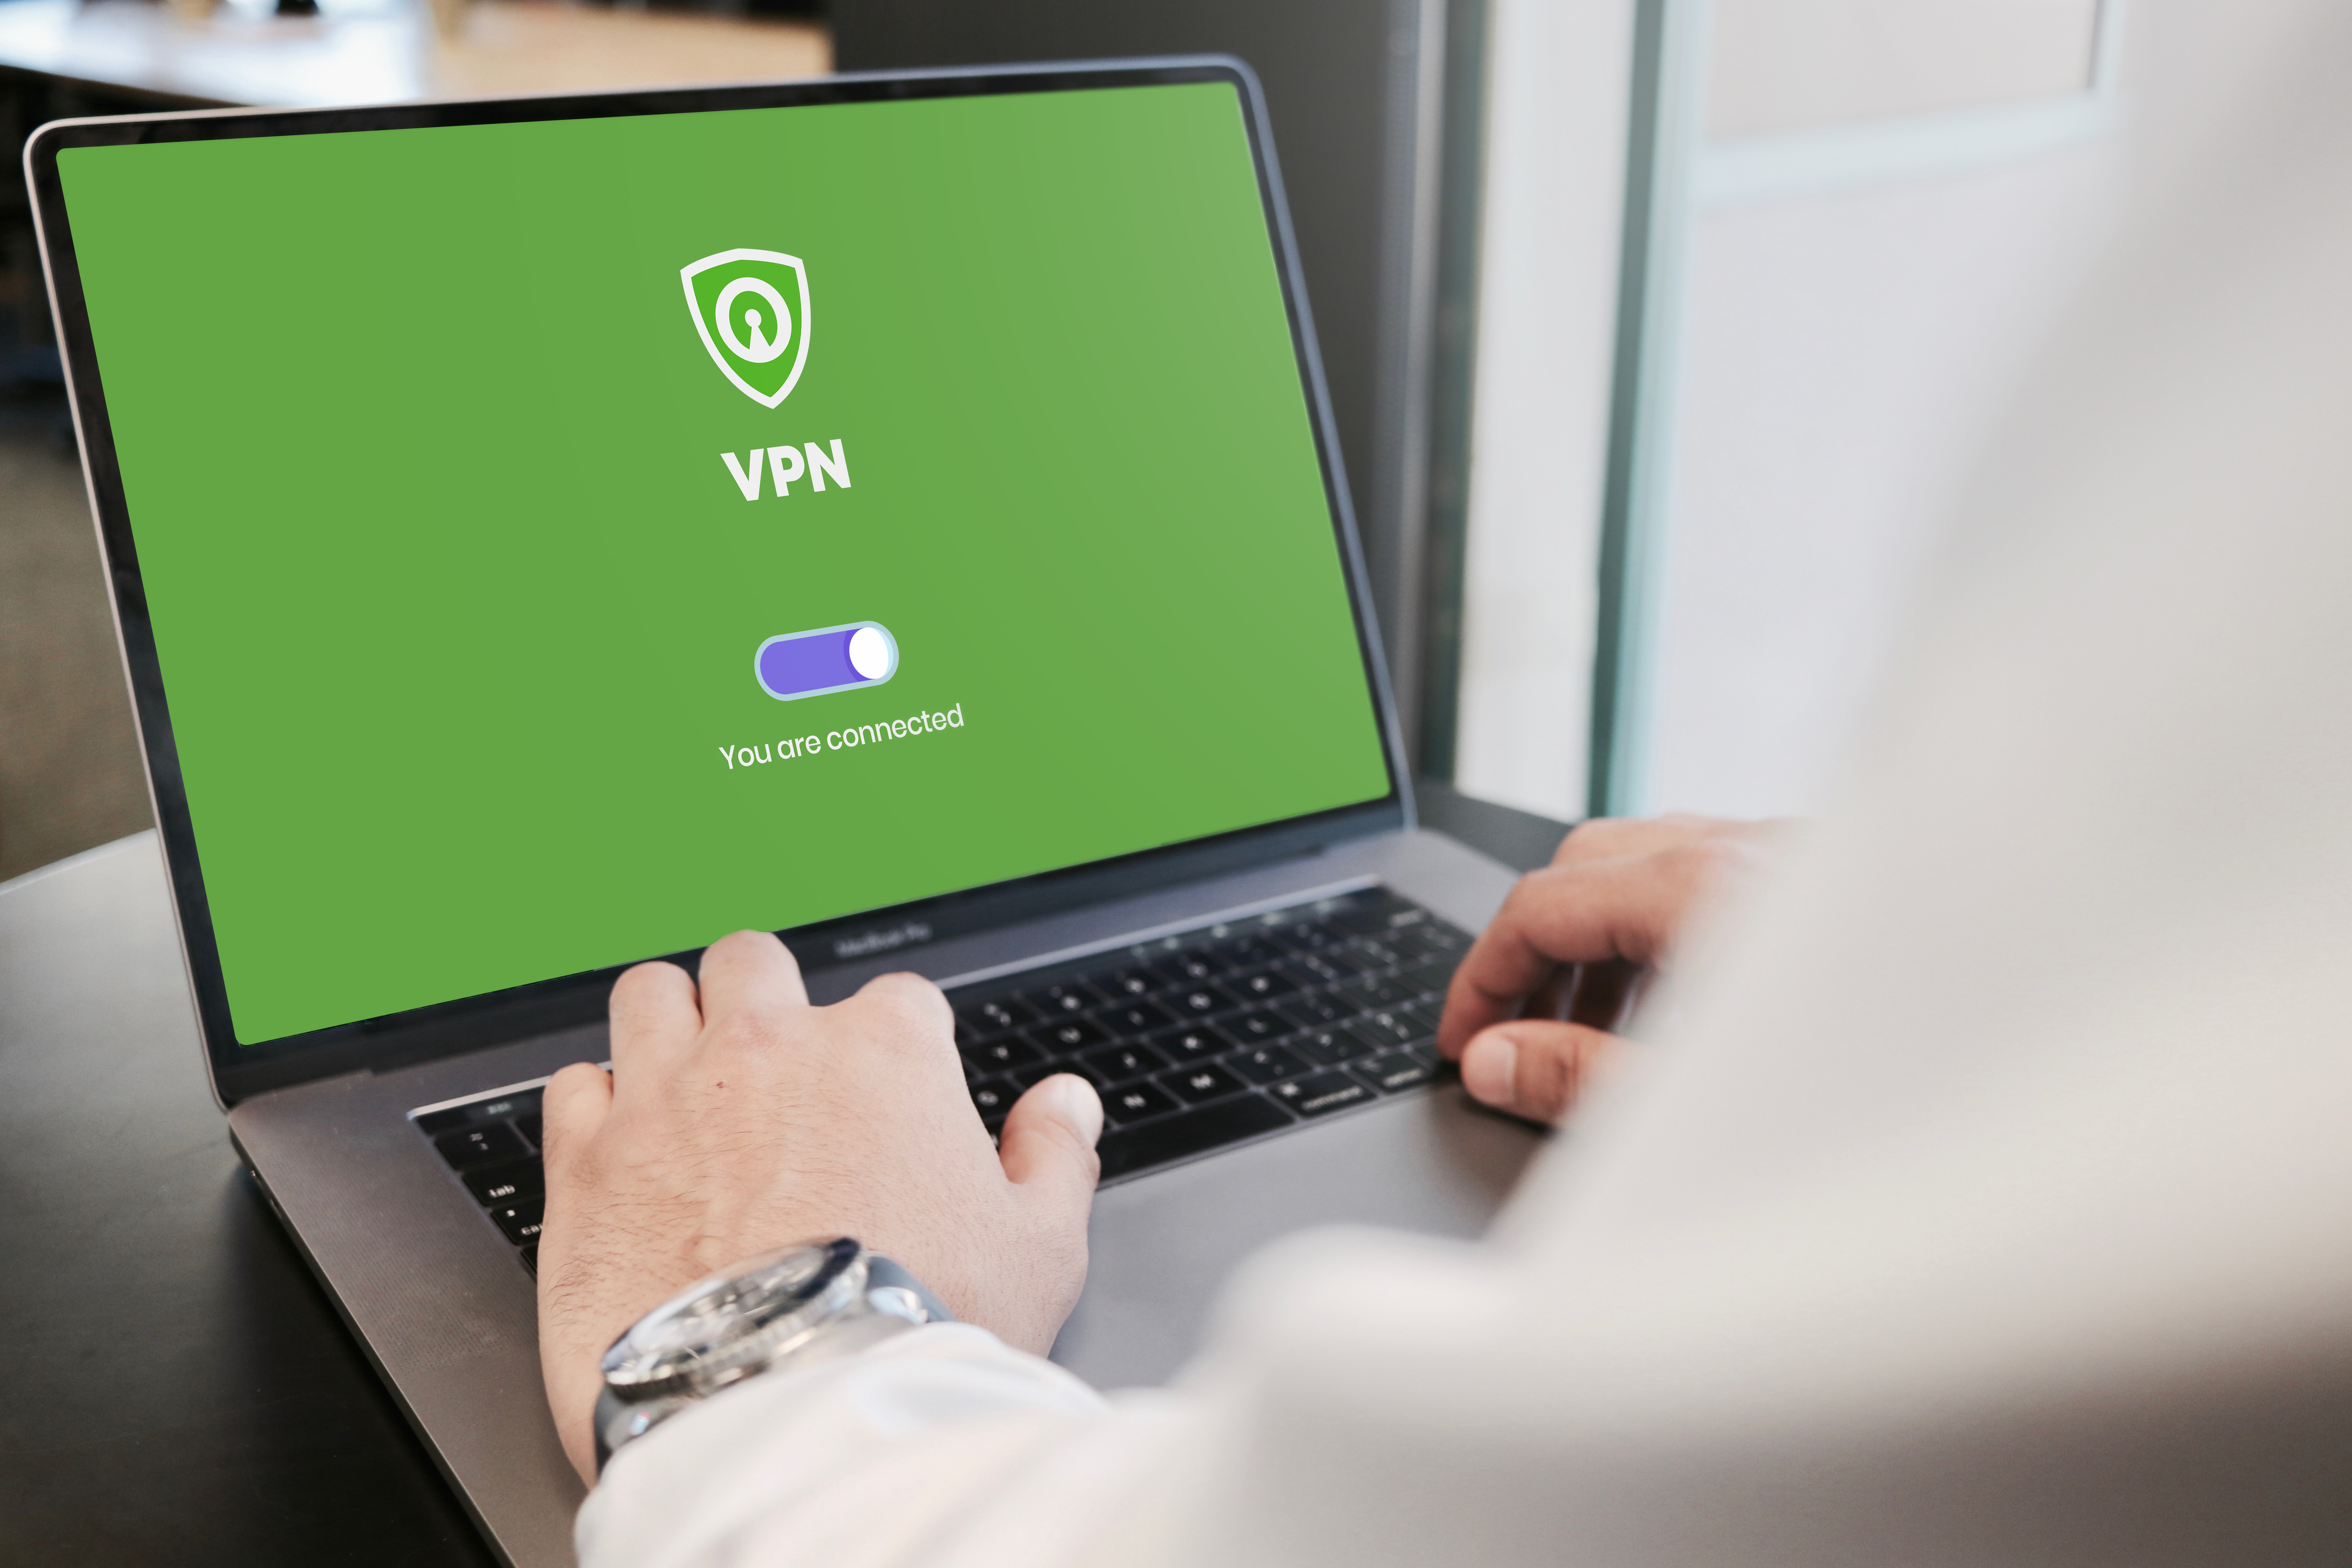
laptop, person, watch, vpn, technology, electronic device, product, personal computer, computer, netbook, touchpad, hand, screen, finger, gadget, computer keyboard, multimedia, input device, space bar, display device, computer hardware, output device, brand, gesture, machine